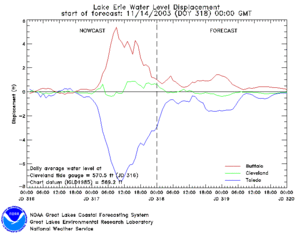
Une seiche est une oscillation de l'eau dans un bassin hydrique, de forme et de taille quelconques, provoquée par de petites secousses telluriques, par le vent ou par des variations de la pression atmosphérique. La période d'oscillation peut varier de quelques minutes à plusieurs heures.